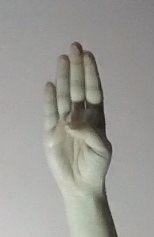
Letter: kaaf